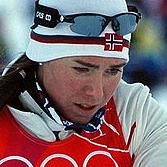
Age: 26